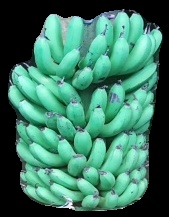
Variety: pachbale
Grade: grade1